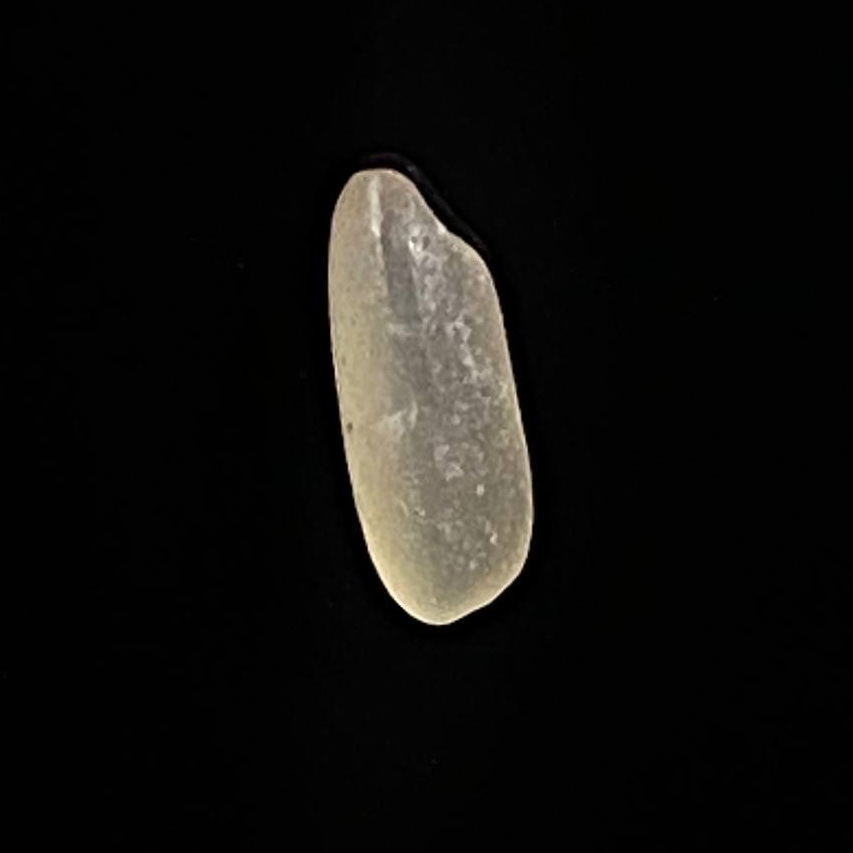
Rice variety: Paijam